German submarine U-309

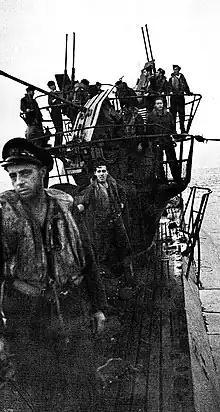

German submarine "U-309" was a Type VIIC U-boat of the German Navy ("Kriegsmarine") during World War II. The submarine was laid down on 24 January 1942 at the Flender Werke yard at Lübeck, launched on 5 December 1942, and commissioned on 27 January 1943 under the command of "Oberleutnant zur See" Hans-Gert Mahrholz. She sailed on nine combat patrols, but damaged only one ship, before being sunk off Scotland on 16 February 1945.